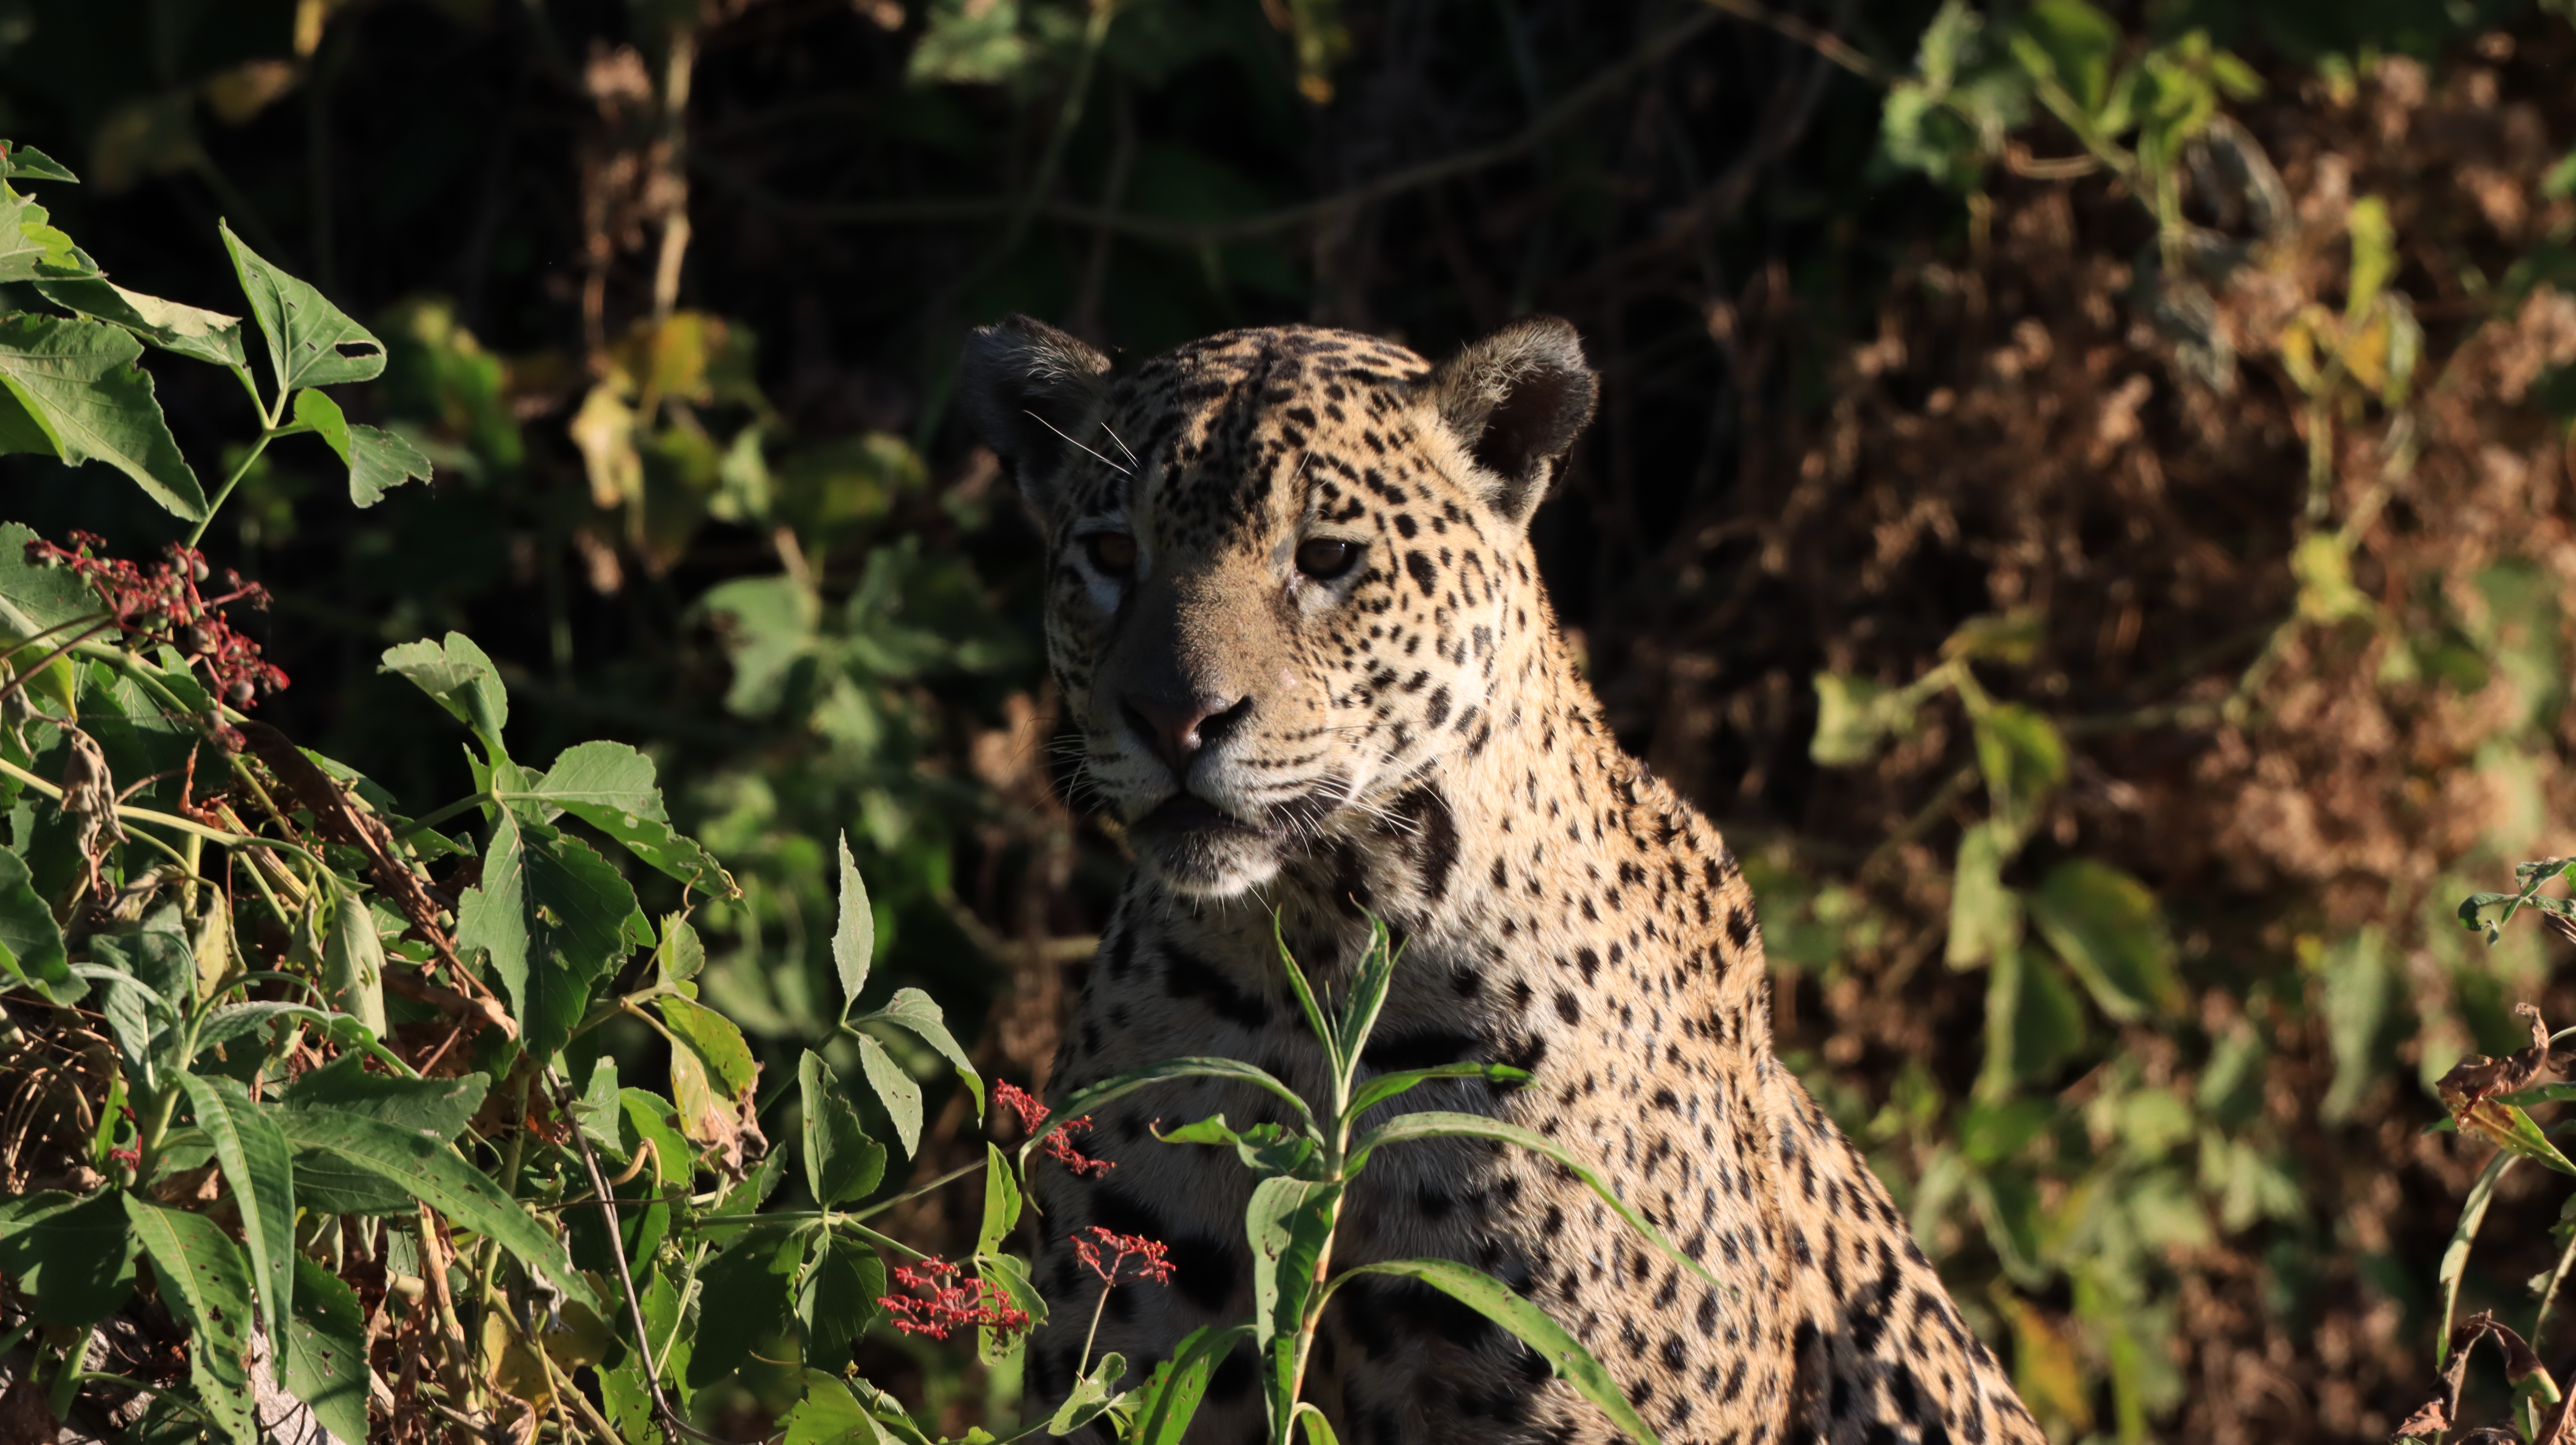
Jaguar: Marcela